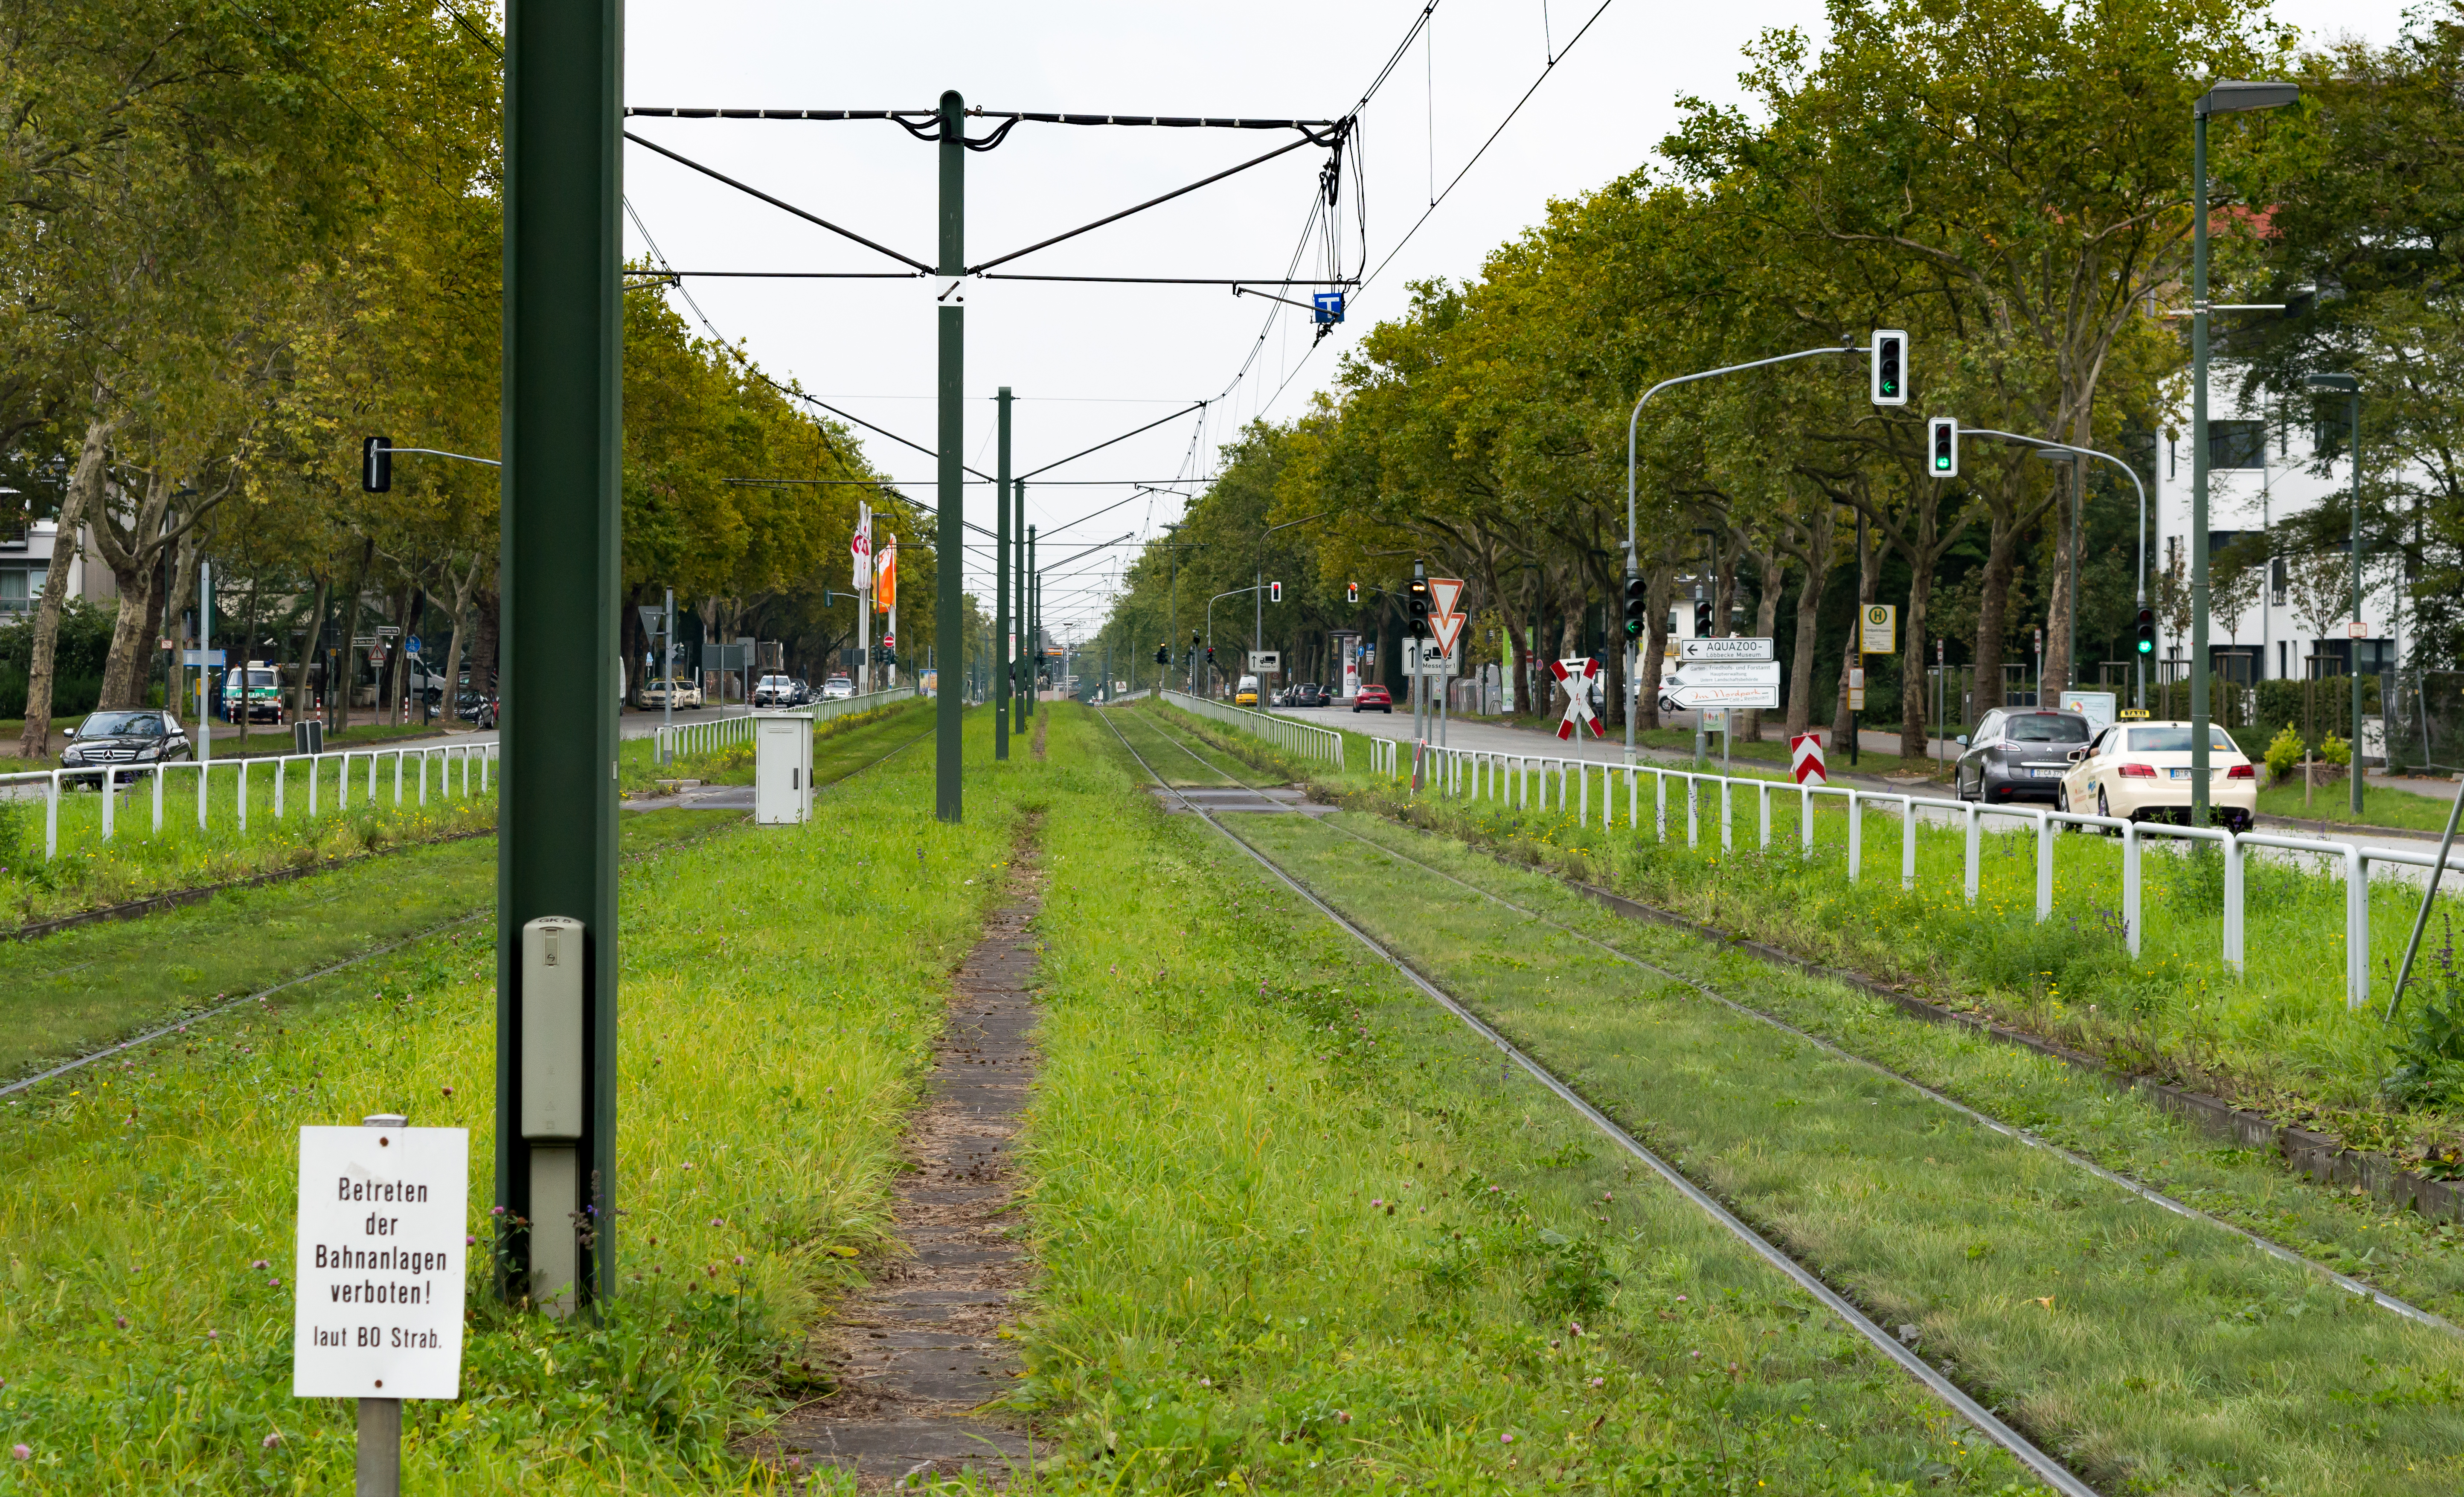
grass, track, street, train, tram, streetcar, transport, sign, vehicle, trees, tracks, buildings, cars, germany, dsseldorf, duesseldorf, residential area, rolling stock